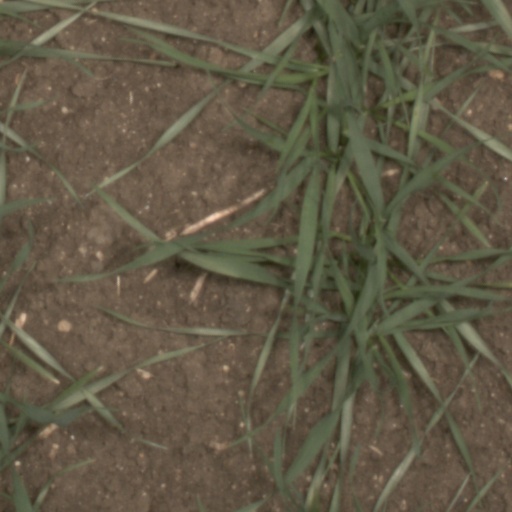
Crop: wheat